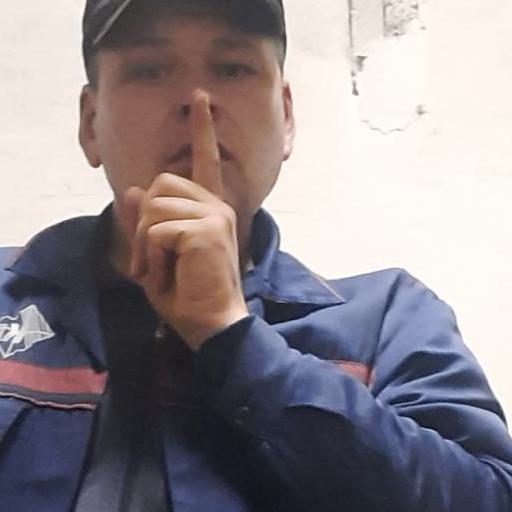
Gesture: mute